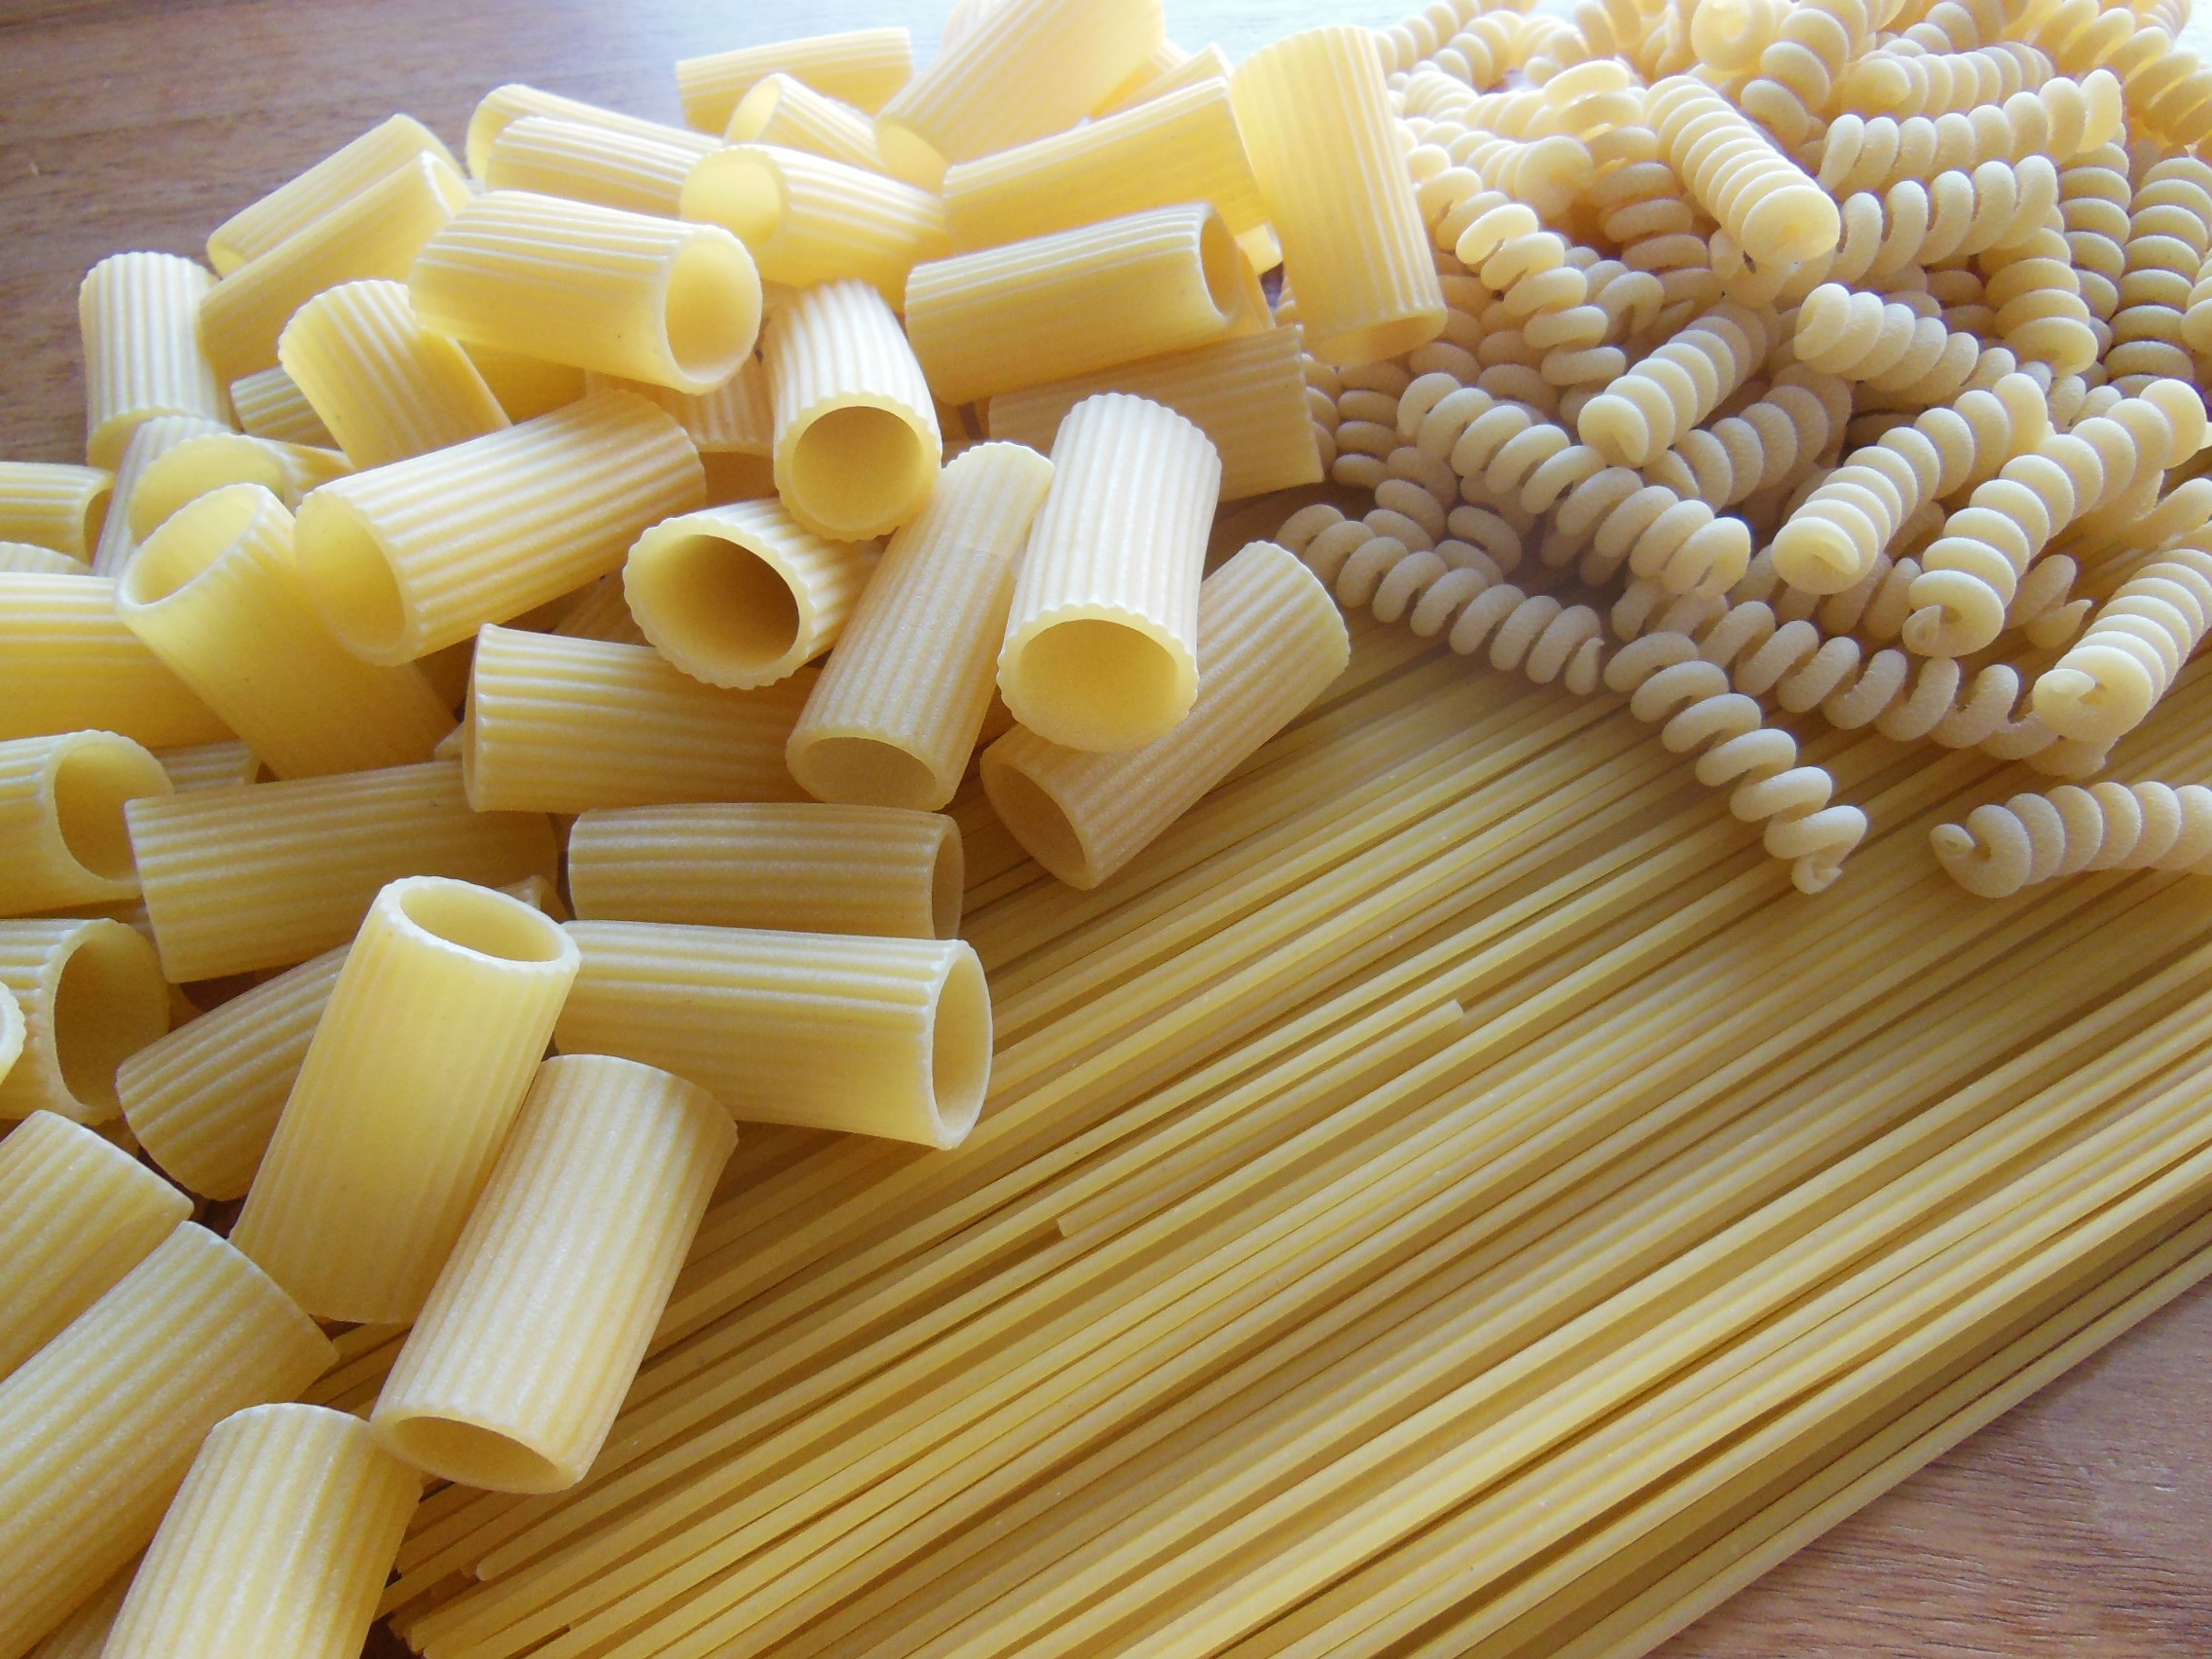
food, produce, italy, cuisine, pasta, noodles, penne, raw, spaghetti, italian food, fussili, grass family